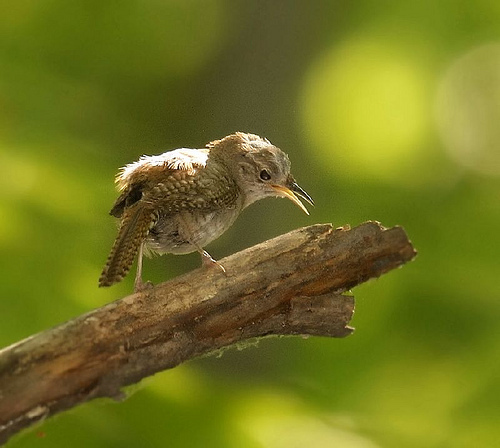
this tiny bird is a drab brown with spotted feathers and a long bill.
this tiny bird has feathers of black, gray, and brown and a relatively large head and beak for its size.
small brown colored bird with small tail and long skinny beakvery small light tan bird with sharp pointed black beak.
this bird is a mottled greyish brown and has a long, straight beak.
the bird has a yellow bill that is long and has a black eyering.
this bird has wings that are brown and has a long billa small bird with a brown crown, black bill, and brown and white secondaries.
this small and round brown bird has thin tarsus and a sharp bill.
this bird is mixed brown in color, and has a skinny beak.
Species: House Wren